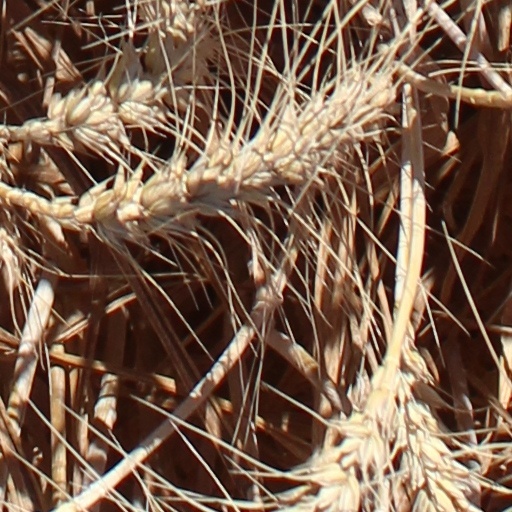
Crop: wheat